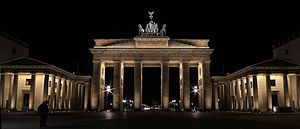
Brandenburger Tor / Galleri
Brandenburger Tor ved midnat
Brandenburger Tor er den største og den sidste bevarede byport i Berlin. Der var oprindeligt 18 byporte på den gamle toldmur, som bestod fra det 18. til midten af det 19. århundrede.